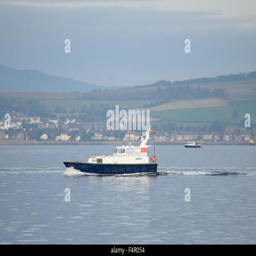
a pilot boat cruising along river